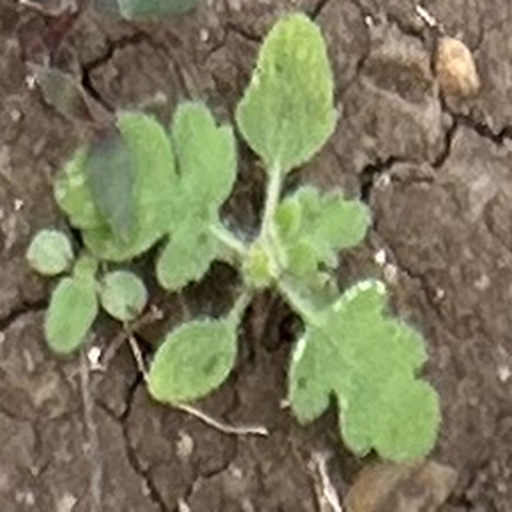
Weed species: Gajar_gavat_(Parthenium hysterophorus)